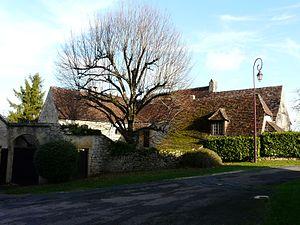
La maison du curé Bonnal (personnage du roman Jacquou le croquant), Fanlac, Dordogne, France.
Fanlac est une commune française située dans le département de la Dordogne, en région Nouvelle-Aquitaine.